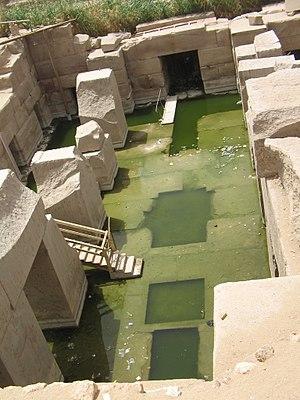
L'Osiréion est un monument de l'Égypte antique faisant partie intégrante du temple funéraire de Séthi Iᵉʳ situé en Abydos, ville sainte du dieu Osiris. Il fut redécouvert lors de fouilles archéologiques menées en 1902-1903 par les égyptologues Flinders Petrie et Margaret Murray. Actuellement éventré, l'Osiréion reprend les plans des tombes royales de la vallée des Rois. Il s'agissait de la tombe-cénotaphe du roi Séthi Iᵉʳ de la XIXᵉ dynastie ; le roi défunt « jouant » symboliquement le rôle du dieu Osiris. Cette tombe fictive d'Osiris-Séthi a peut-être remplacé une construction antérieure d'origine et de plans inconnus. L'architecture de l'Osiréion est massive et archaïque, s'inspirant vraisemblablement des constructions de l'Ancien Empire.